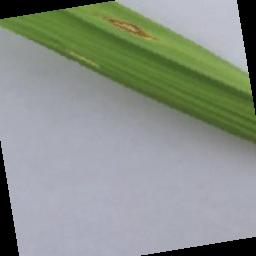
Label: Rice___Leaf_Blast